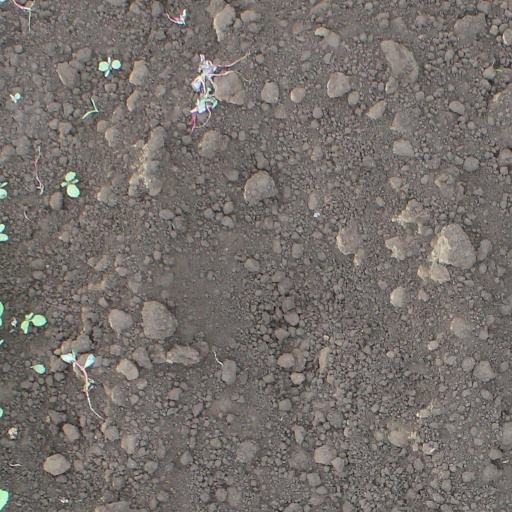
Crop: soybean